Describe the emotion expressed in this image:  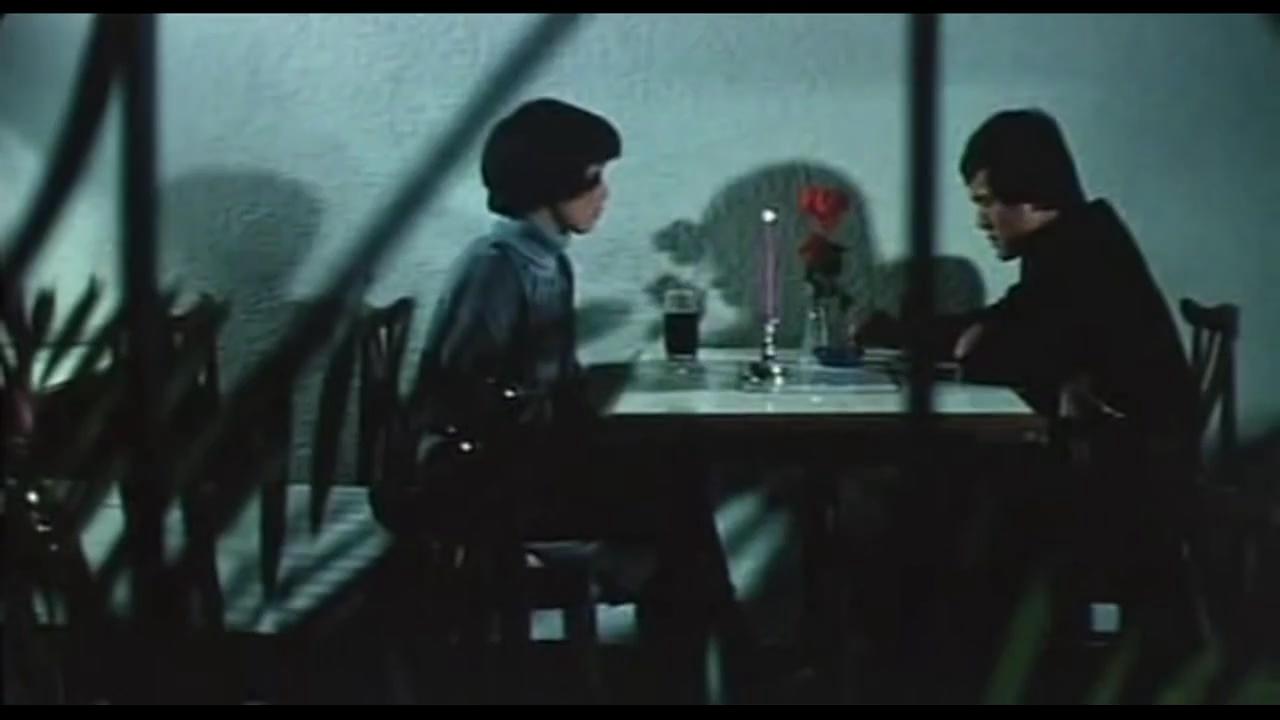
This person displays Pain, valence and arousal with low intensity.